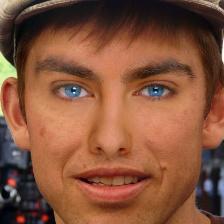
Label: faces